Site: brandenburg
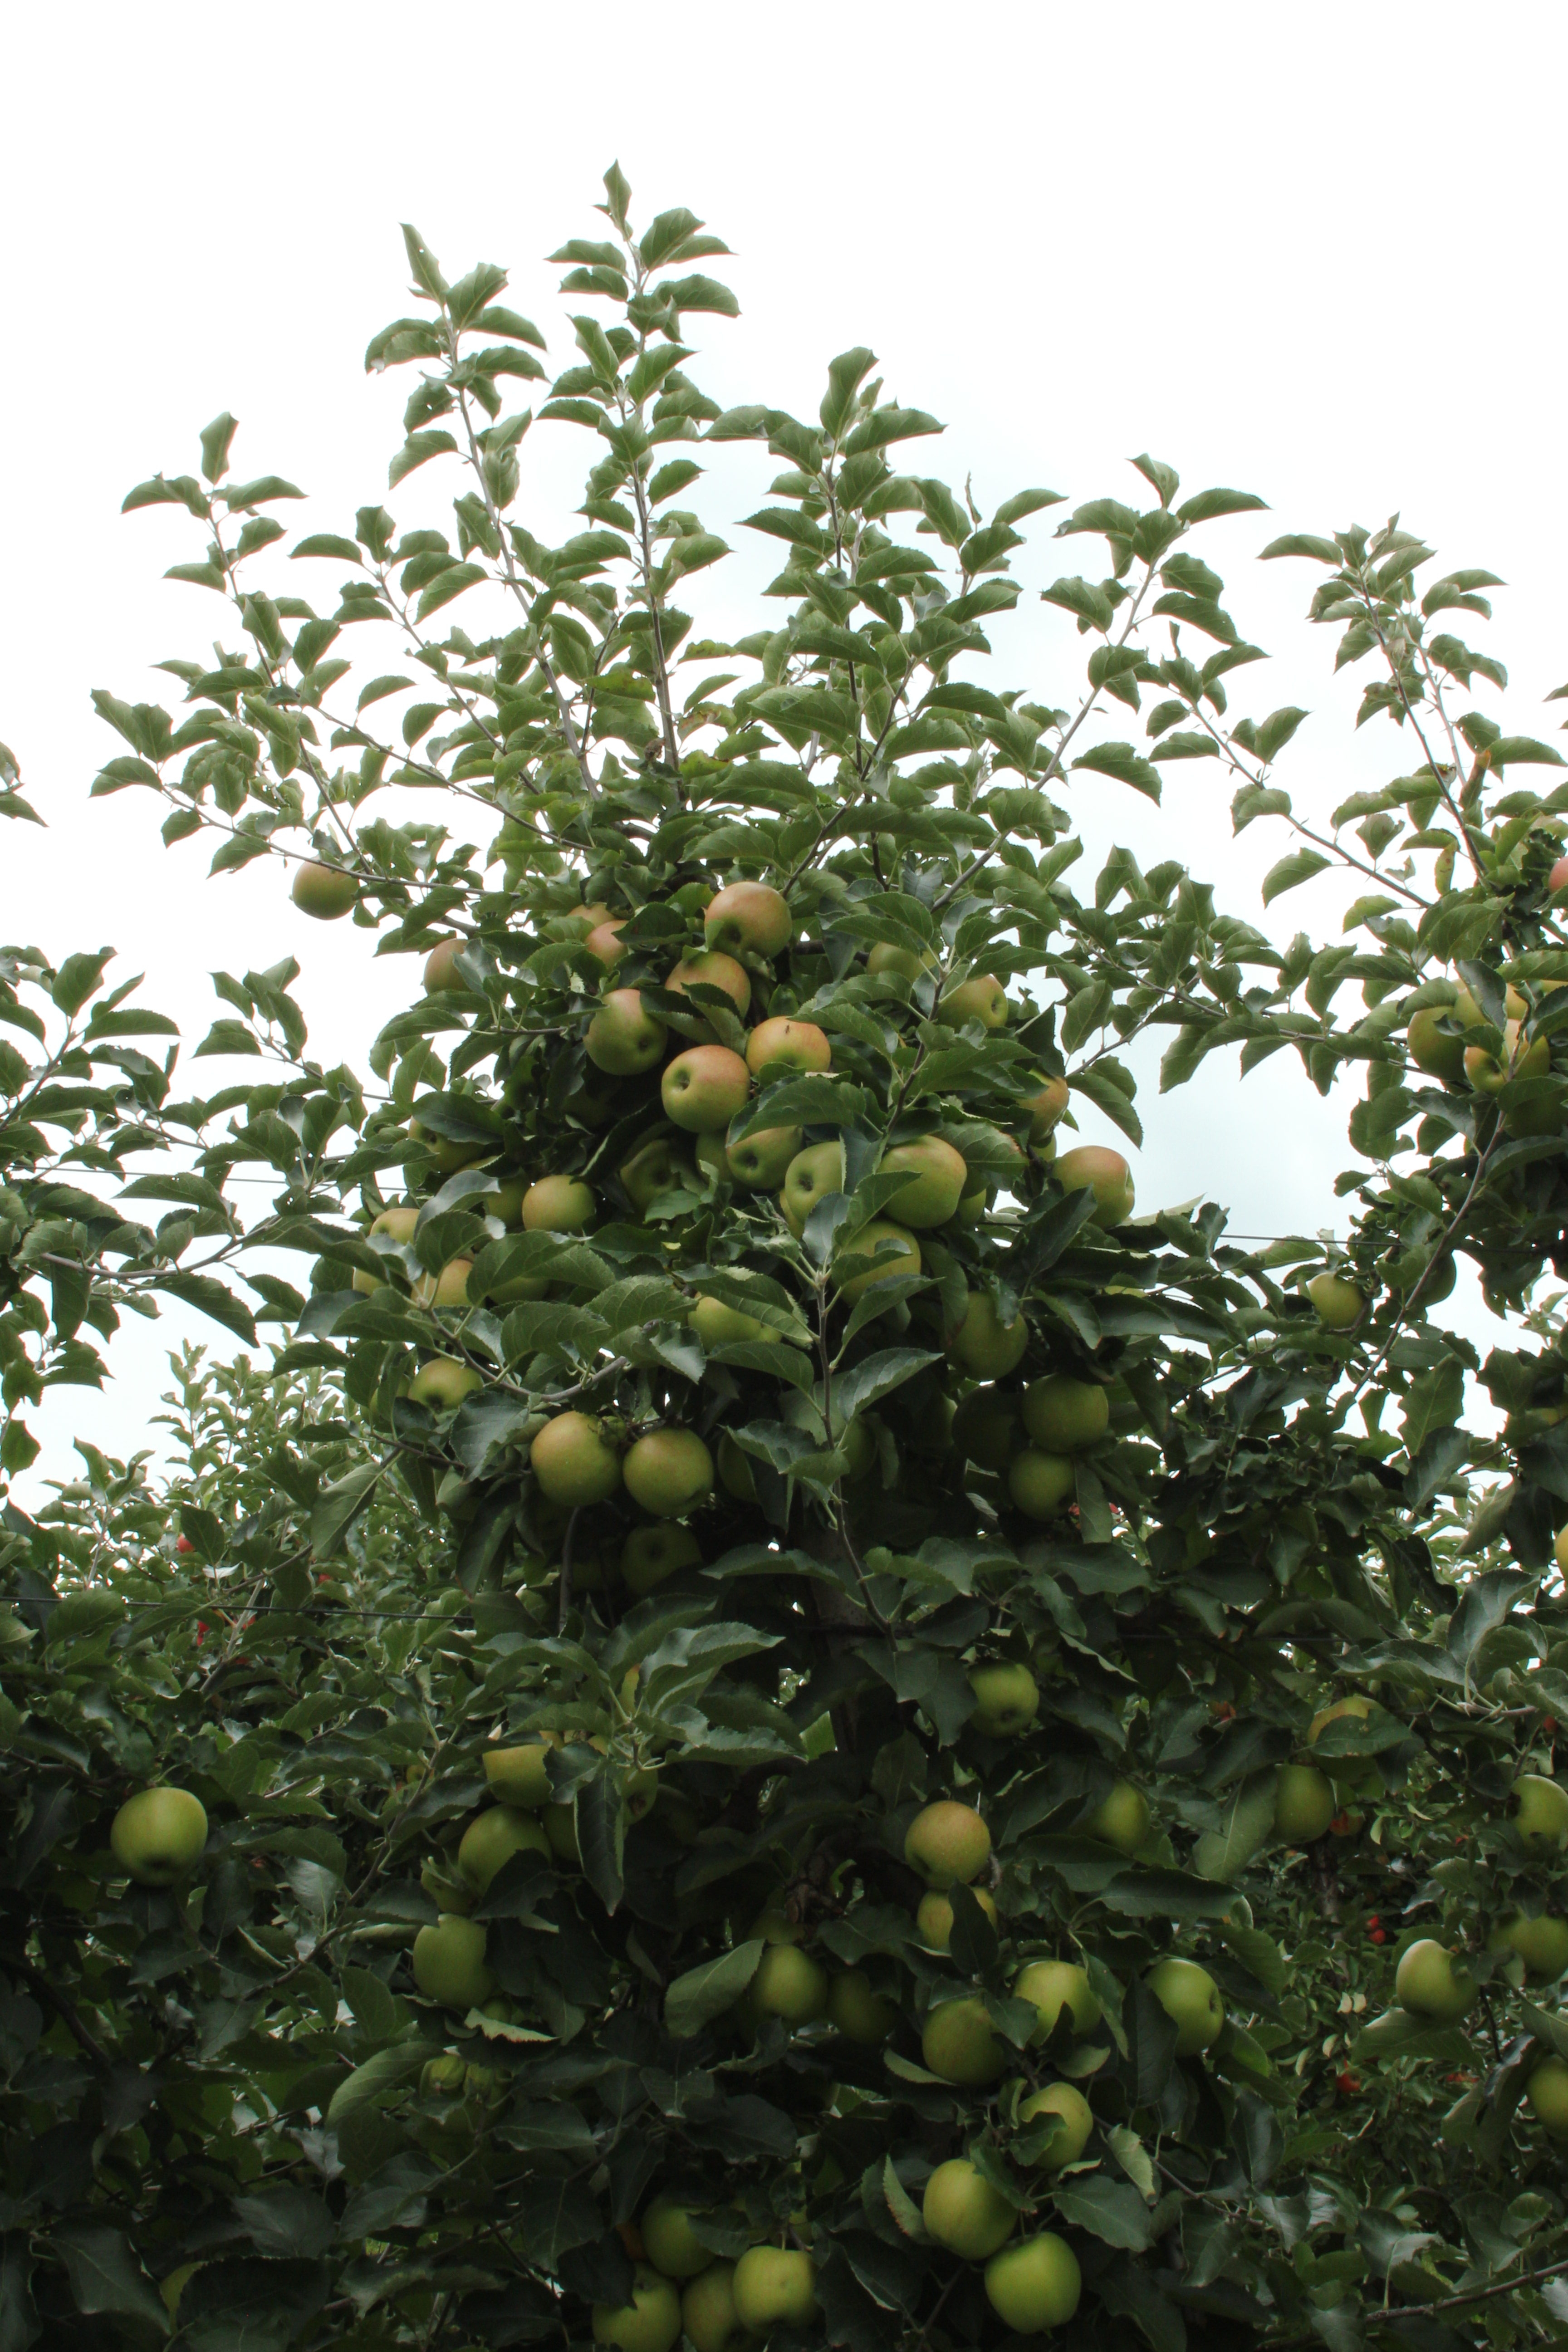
Growth stage (BBCH 87): Maturity of fruit and seed